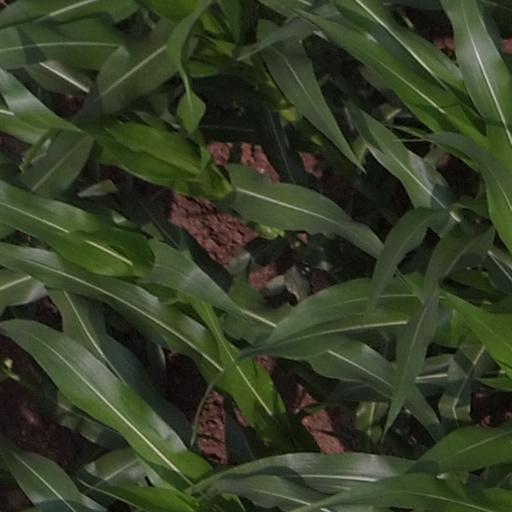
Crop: maize; corn